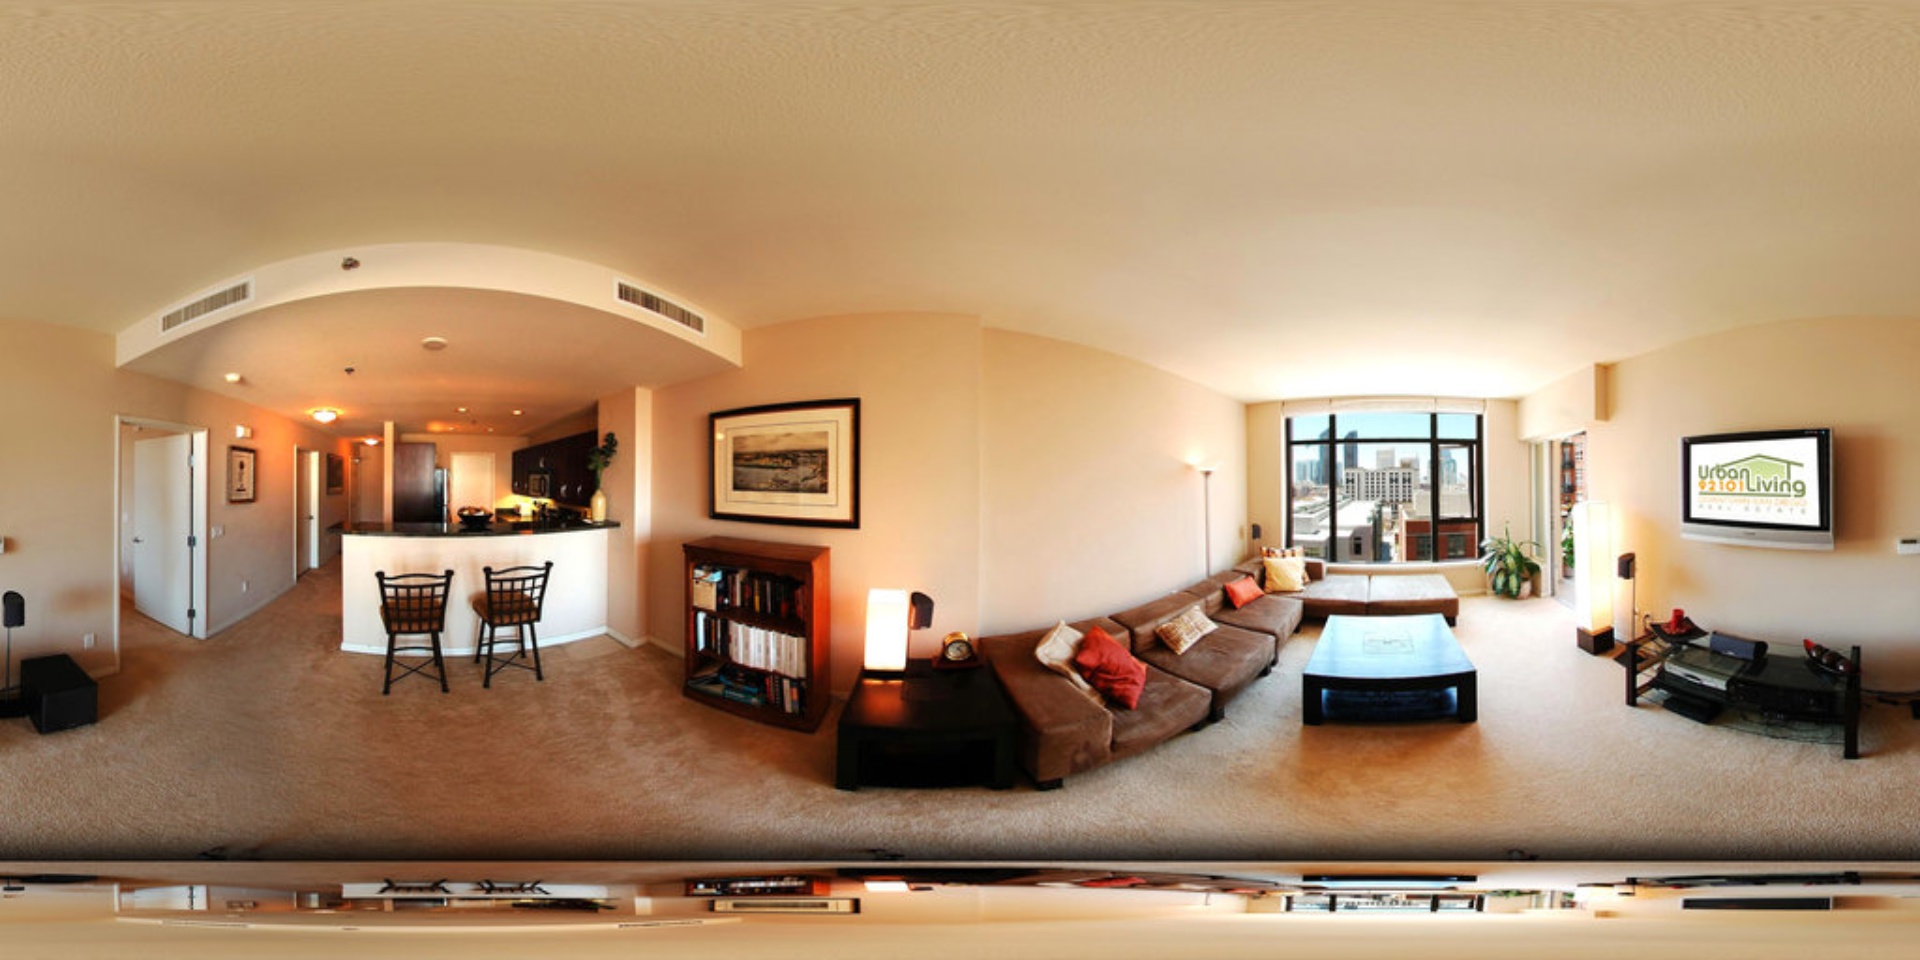
Referred object: the wall-mounted TV

Referred object: turn right to find the brown sectional sofa

Referred object: the coffee table opposite the TV